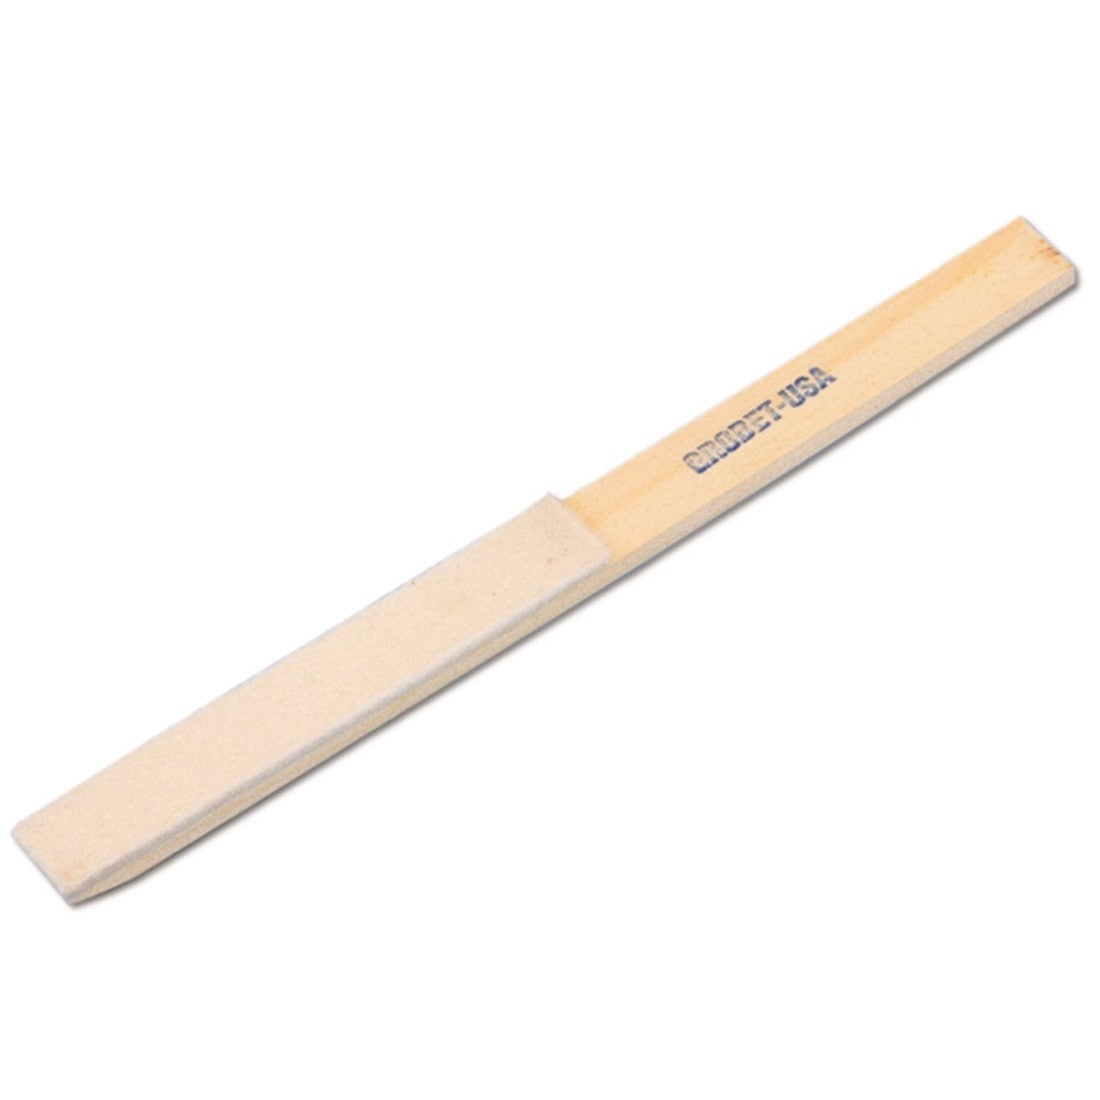
BF-312, Felt Hand Buff 7/8" Wide
Made of hard felt, mounted on wood handle 11L x 7. Felt Hand Buff 7/8" Wide
Brand: Time Connection Inc.
Category: Hardware > Tools > Polishers & Buffers